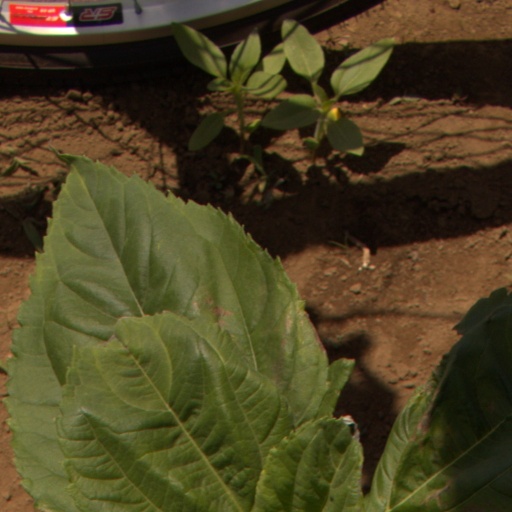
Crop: Jerusalem artichoke